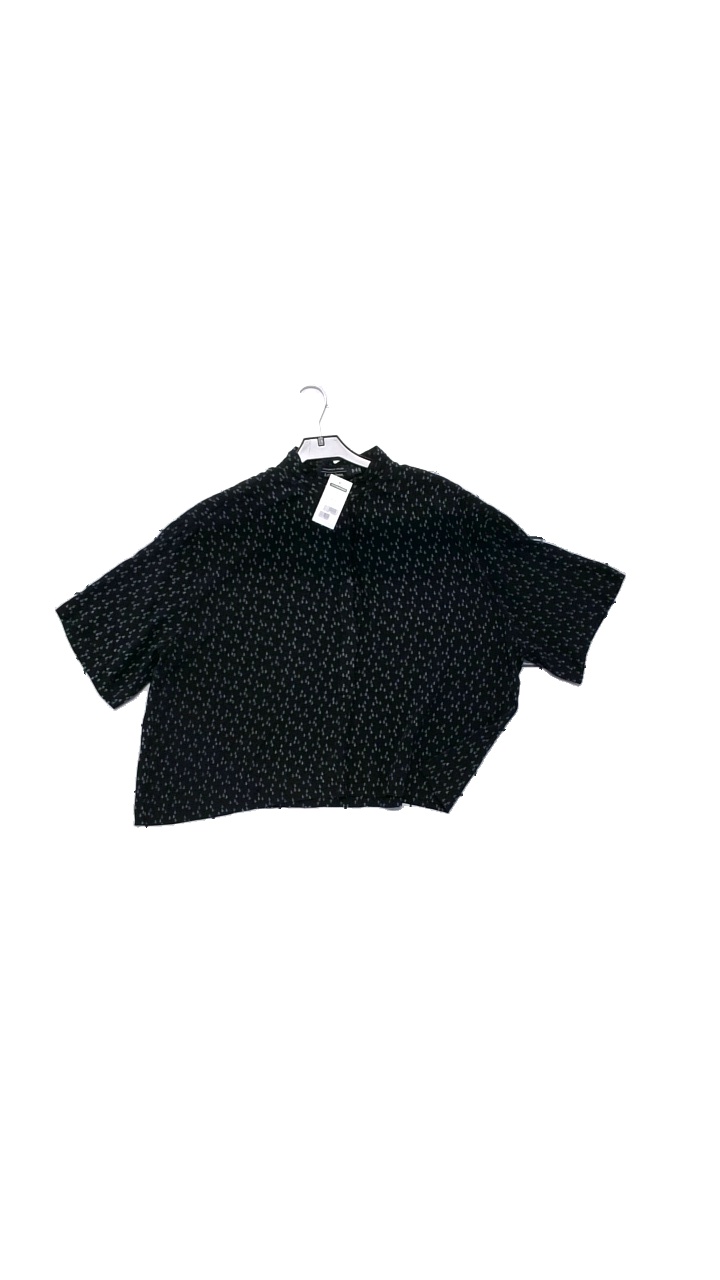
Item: Blouse (Ladies)
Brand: And Other Stories
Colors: Black, White
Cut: Regular, Loose
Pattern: Geometric print
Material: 100% viscose
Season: All
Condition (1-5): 5
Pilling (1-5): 4
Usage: Reuse
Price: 100-150